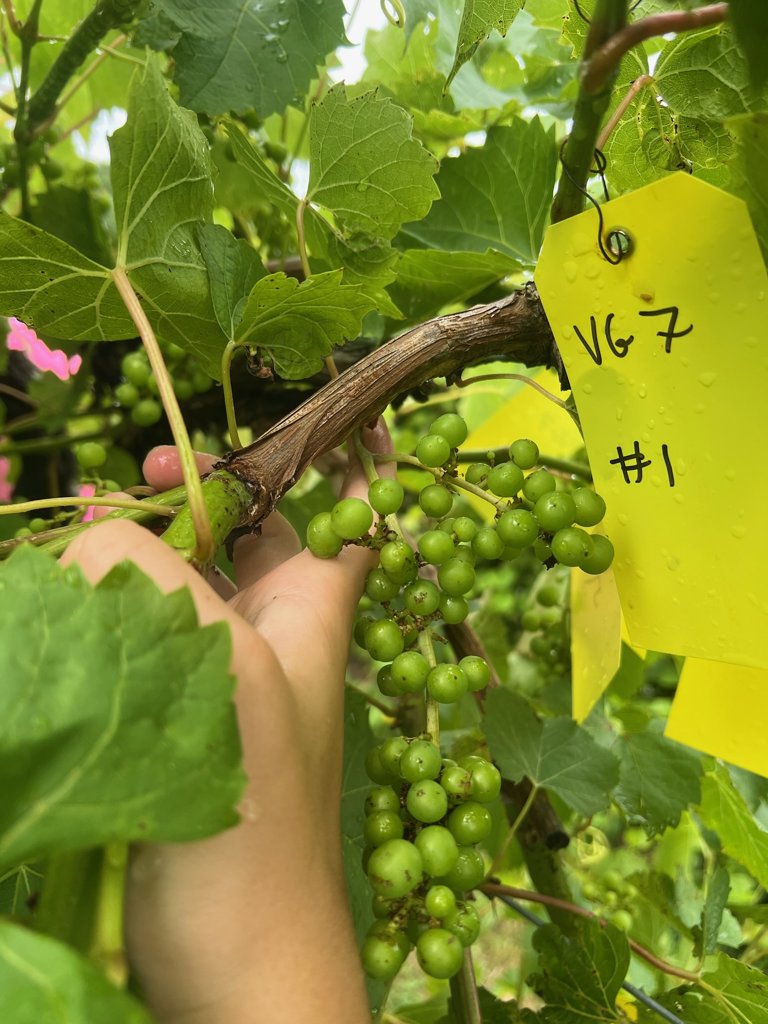
Berries visible: 70
Grape clusters: 2